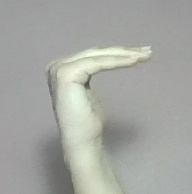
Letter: haa